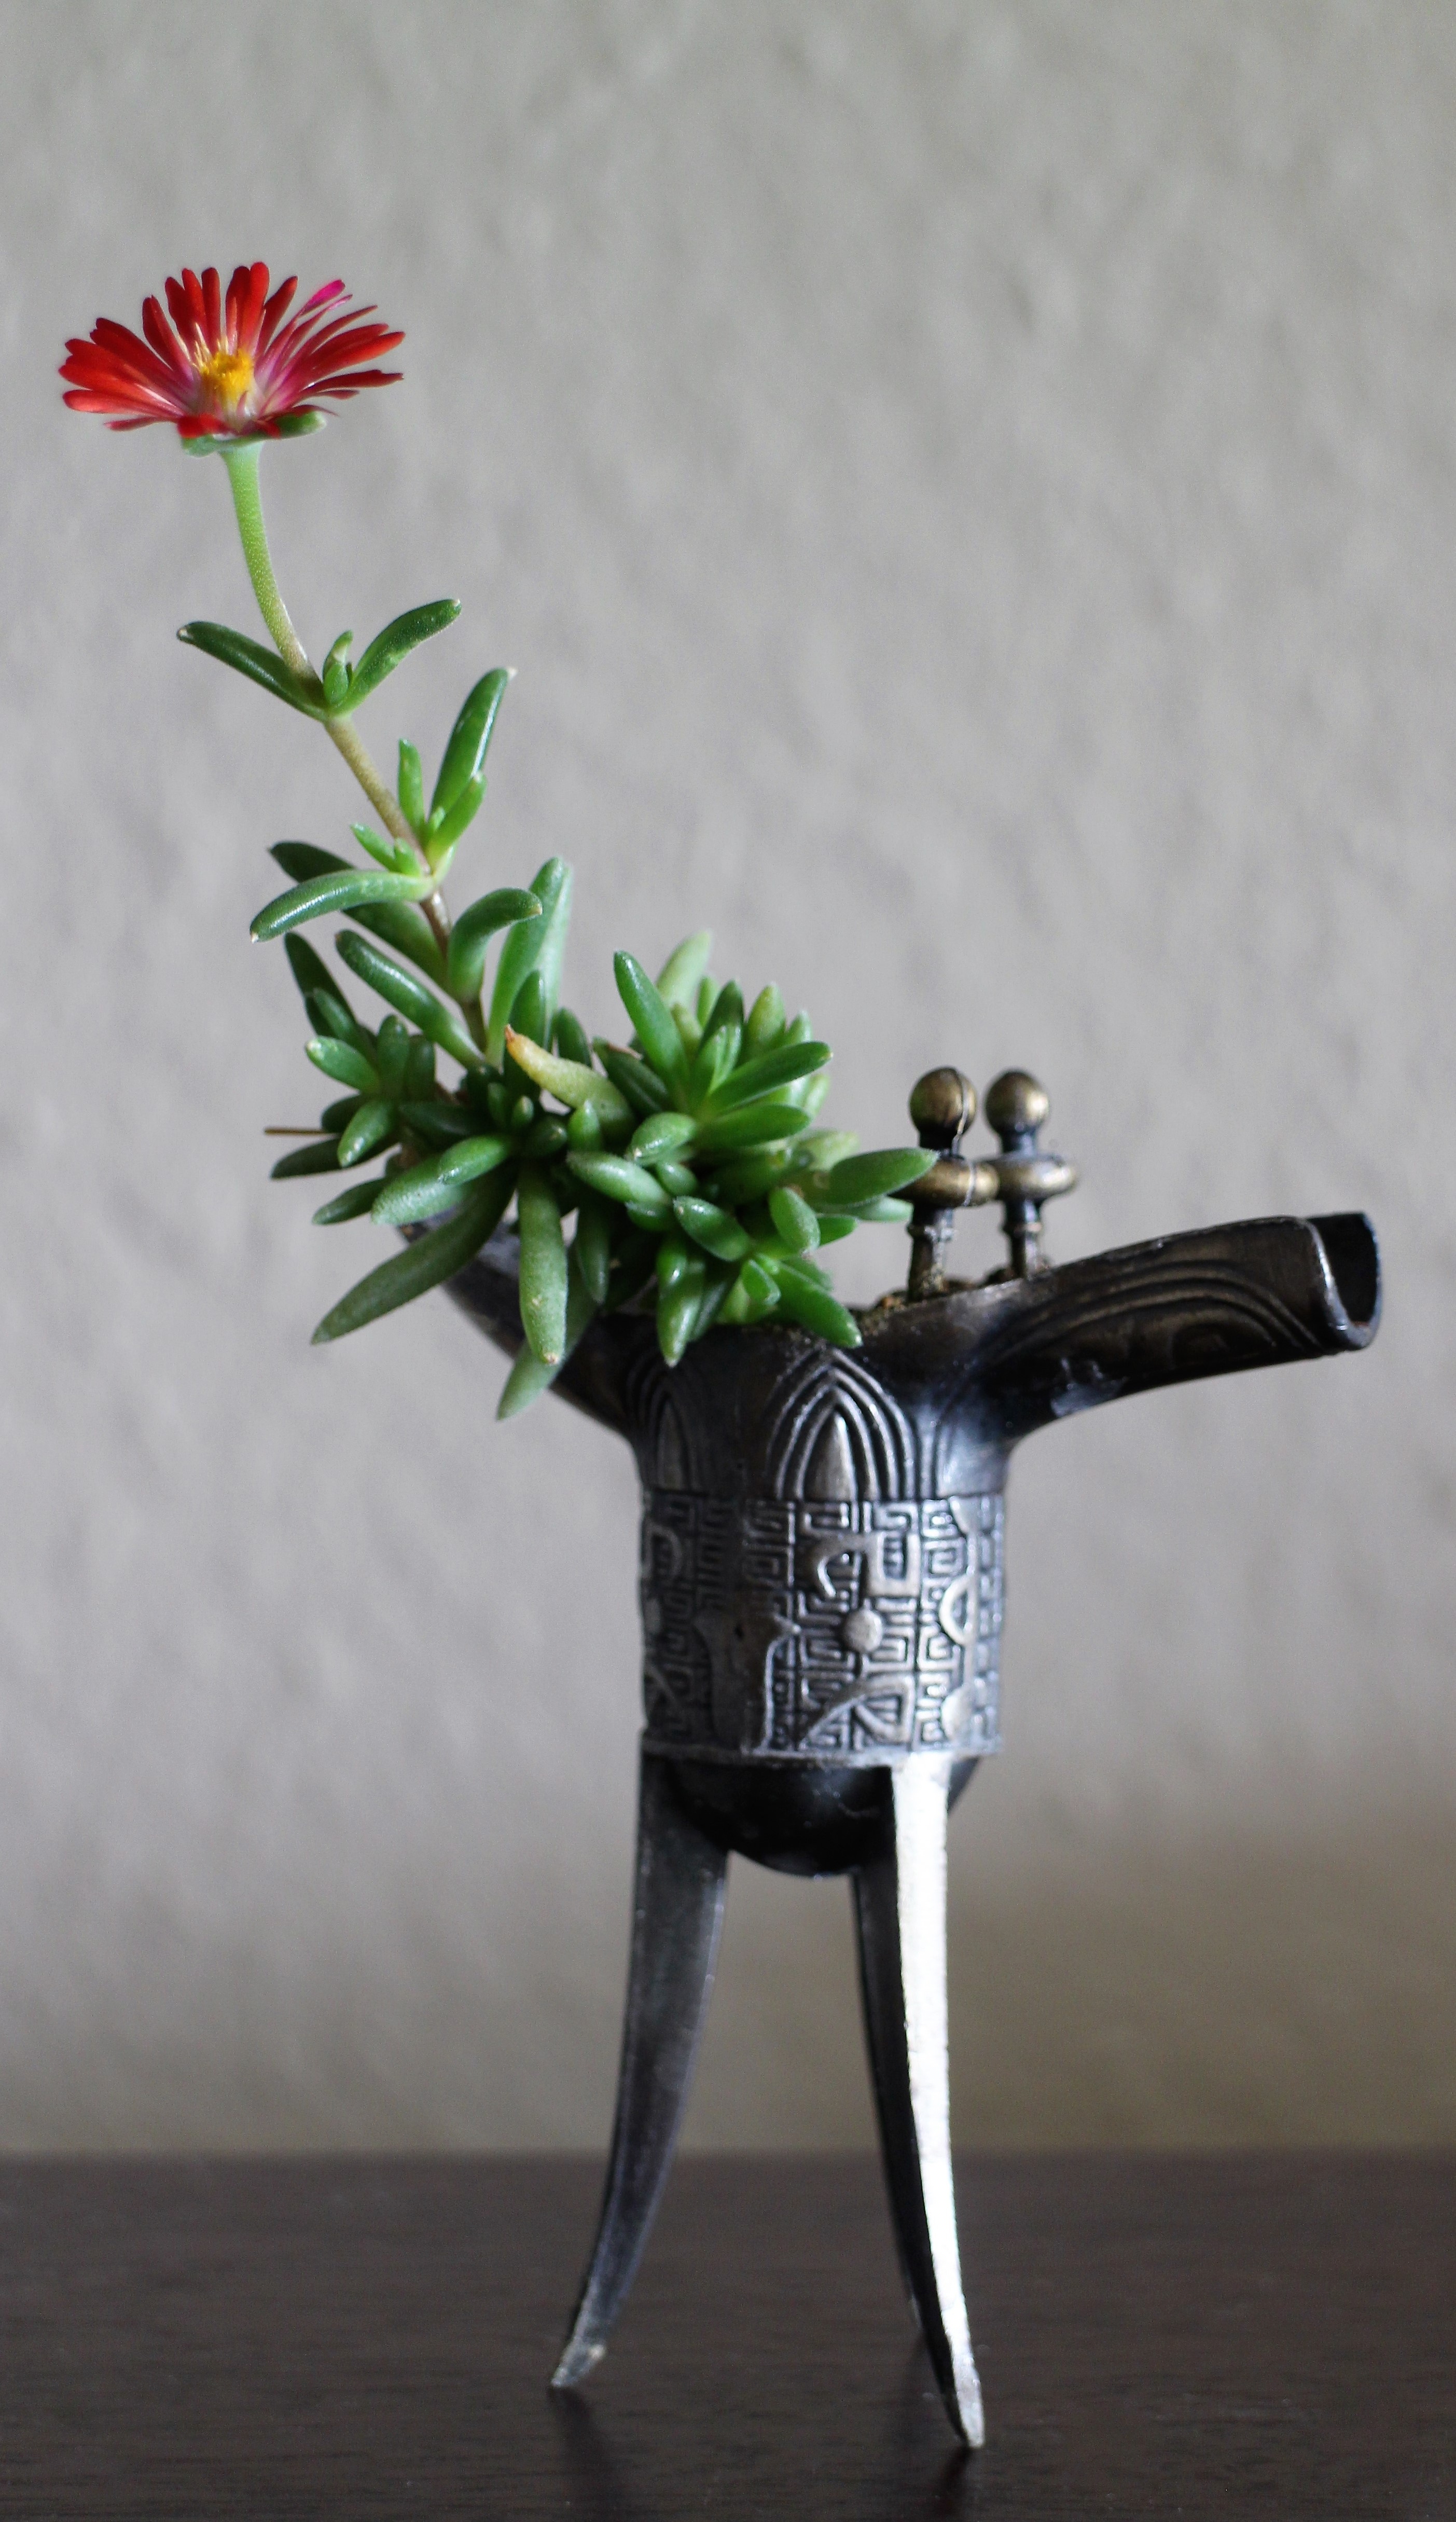
nature, plant, flower, red, small, japan, red flower, art, floristry, bonsai